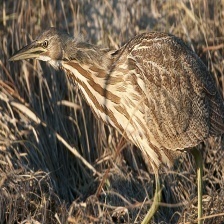
Species: AMERICAN BITTERN
Scientific name: BOTAURUS LENTIGINOSUS